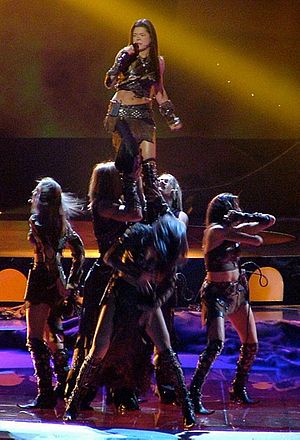
Ukraine i Eurovision Song Contest / Repræsentant
"Ukraine har deltaget i Eurovision Song Contest siden 2003, hvor de opnåede en 14. plads. Året efter blev det til ukrainsk sejr med nummeret ""Wild Dances"" sunget af Ruslana. Sejren betød, at Ukraine var vært for Eurovision Song Contest 2005, som blev afholdt i hovedstaden Kijev. Ukraine har senest vundet i 2016, hvor sangerinden Jamala vandt med sangen ""1944"", der opnåede 534 point. Pointene blev efter det nyindførte afstemningssystem fordelt med 211 stemmer fra juryerne og 323 fra seerne.